Describe the emotion expressed in this image:  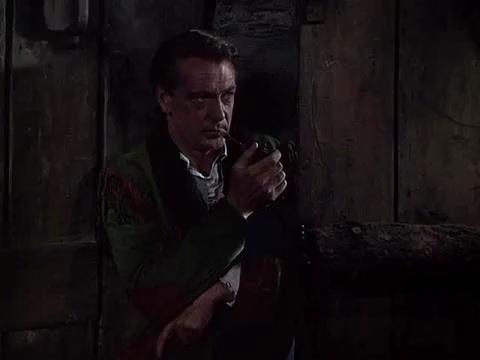
This person displays Suffering, valence and arousal with high intensity.